Anzani 10-cylinder

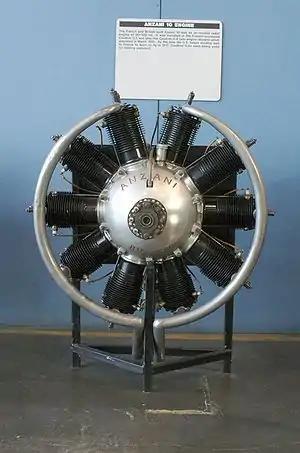
Anzani 10, propeller side. Image from National Museum of the US Air Force

The Anzani 10 was a 1913 10-cylinder air-cooled radial aircraft engine. It powered several experimental aircraft and also the later production versions of the Caudron G.3 reconnaissance aircraft, the Caudron G.4 bomber/trainer and the first production Cessna, the Model AA.